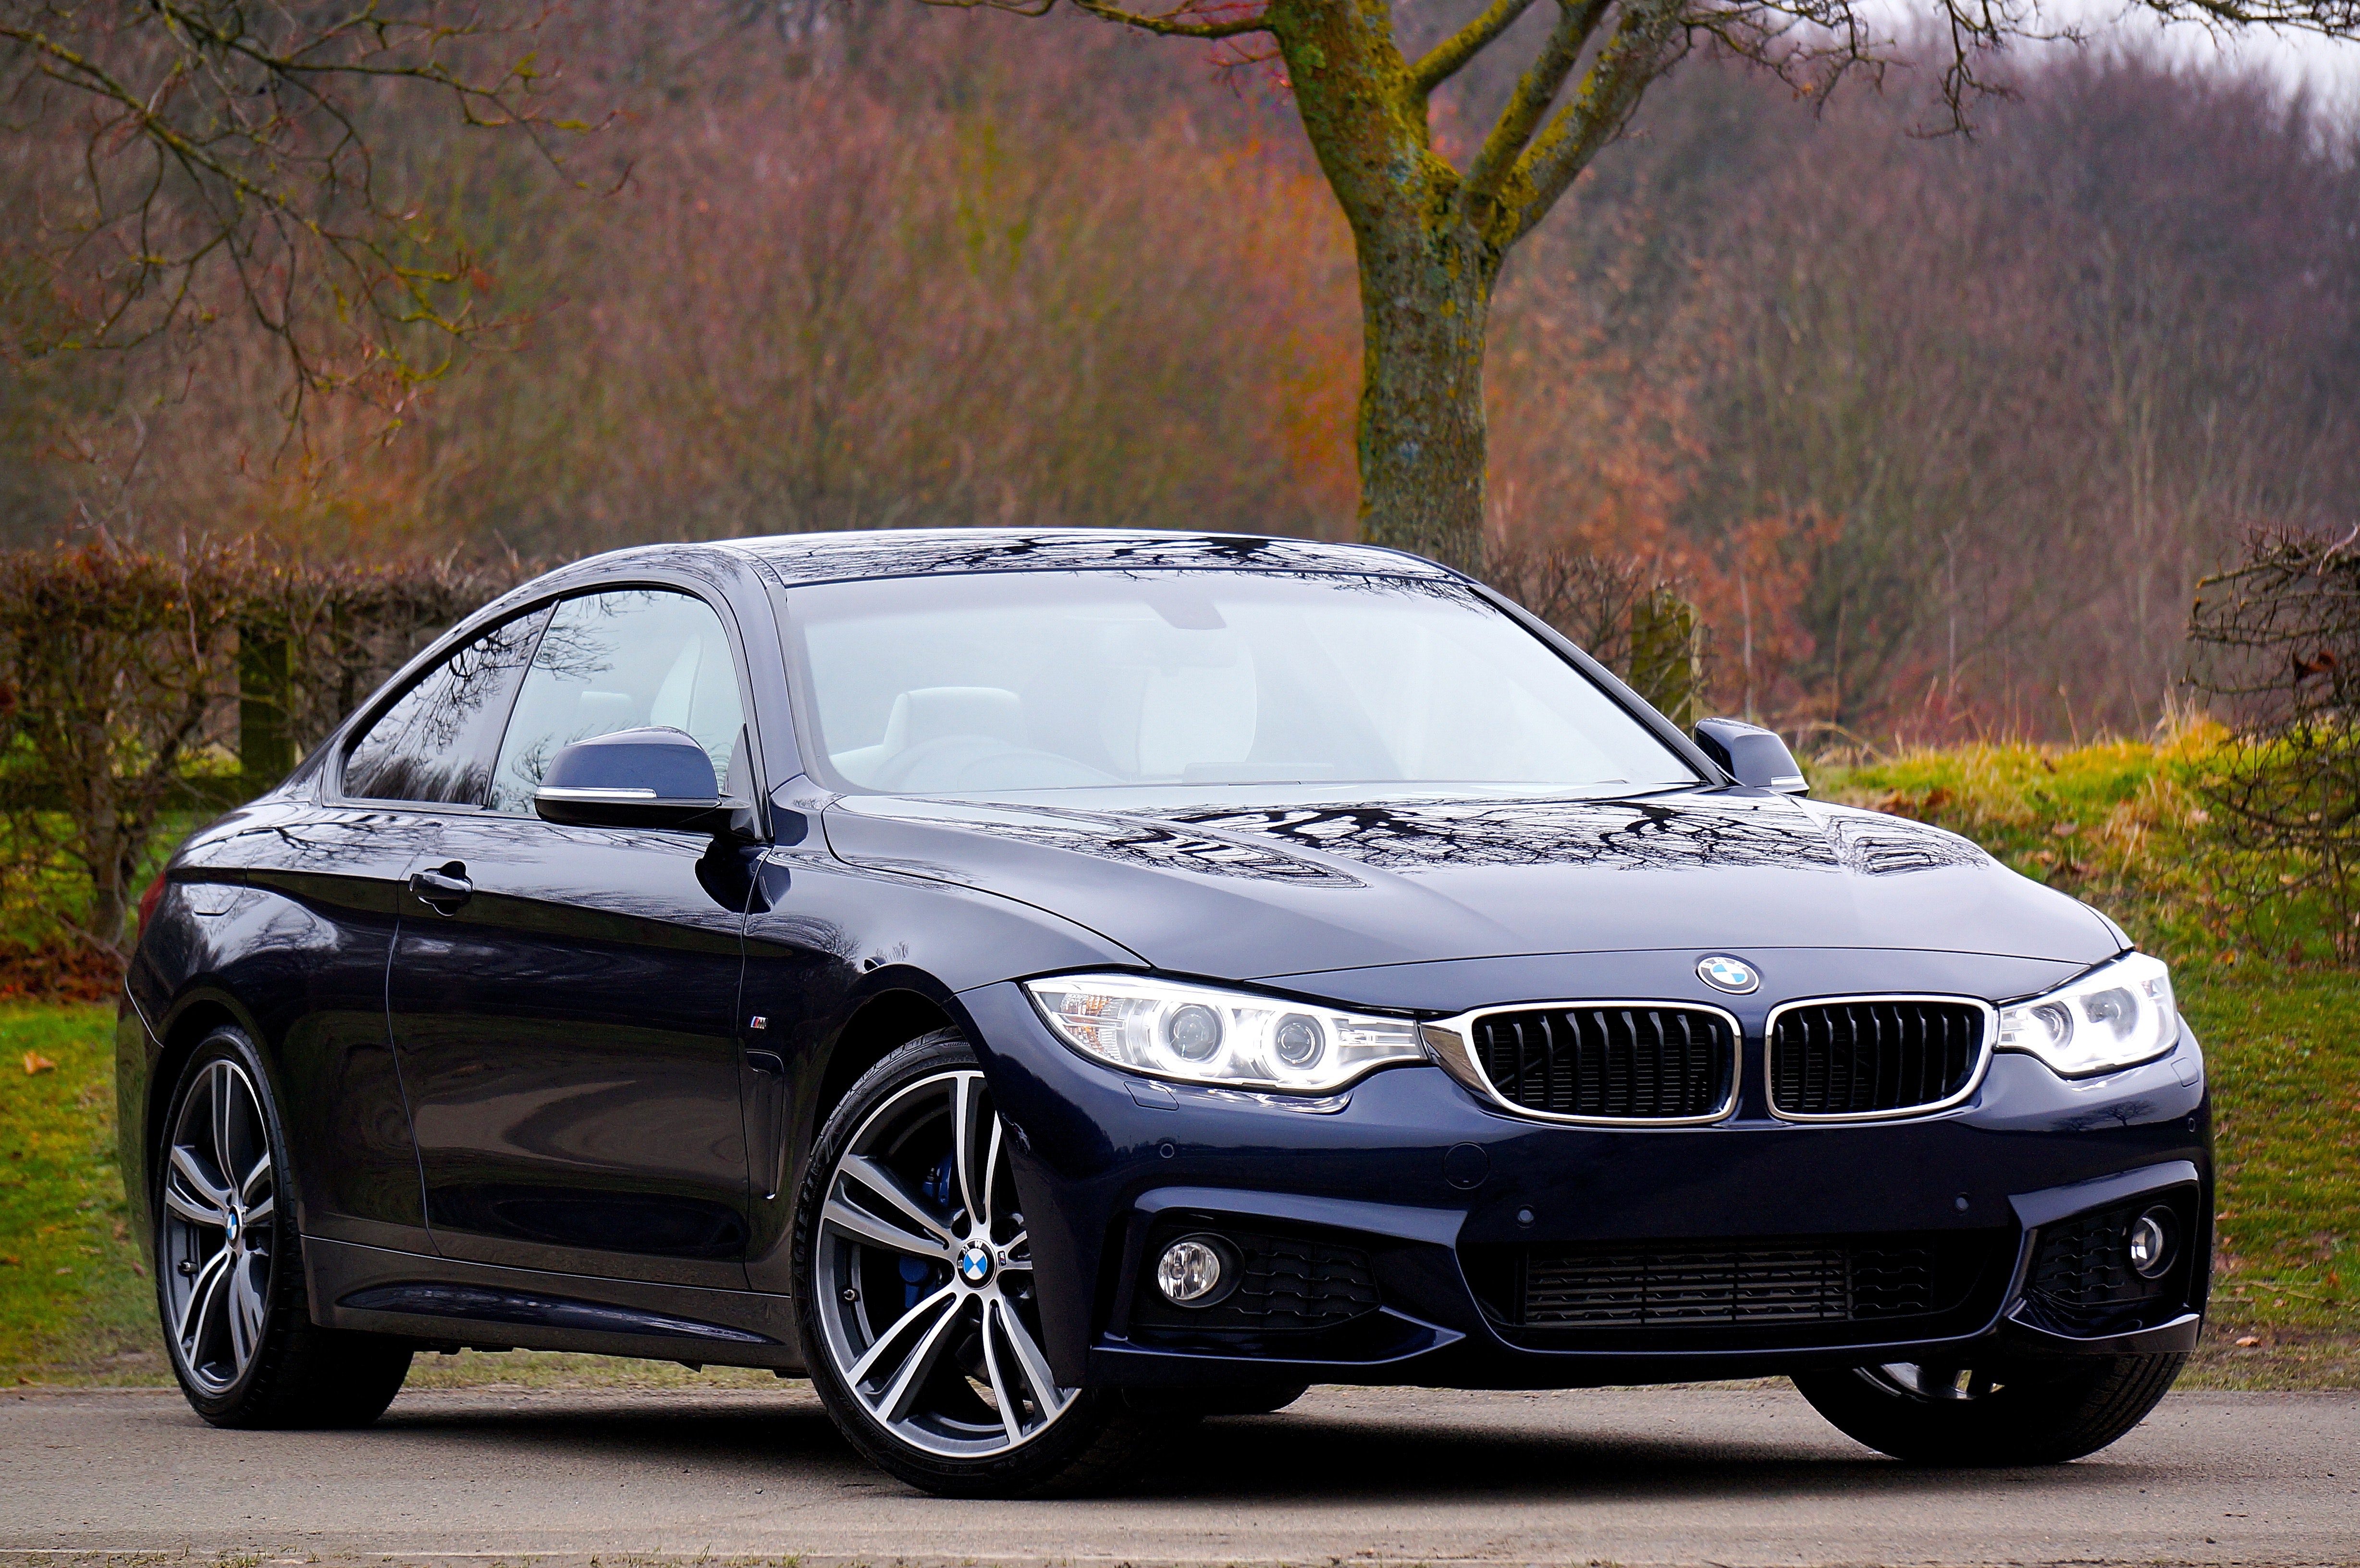
car, motor vehicle, vehicle, personal luxury car, rim, luxury vehicle, bmw, automotive design, wheel, automotive wheel system, alloy wheel, performance car, executive car, sports car, mid size car, automotive exterior, bumper, sedan, family car, bmw 3 series gran turismo, convertible, hood, bmw 335, full size car, coupe, bmw 3 series f30, compact car, sports sedan, auto part, bmw 3 series e90